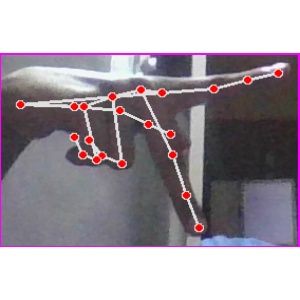
अक्षर: प